Molecular ecology

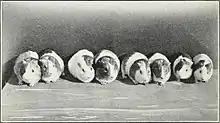

The molecular clock hypothesis states that DNA sequences roughly evolve at the same rate and because of this the dissimilarity between two sequences can be used to tell how long ago they diverged from one another. The first step in using a molecular clock is it must be calibrated based on the approximate time the two lineages studied diverged. The sources usually used to calibrate the molecular clocks are fossils or known geological events in the past. After calibrating the clock the next step is to calculate divergence time by dividing the estimated time since the sequences diverged by the amount of sequence divergence. The resulting number is the estimated rate at which molecular evolution is occurring. The most widely cited molecular clock is a ‘universal’ mtDNA clock of approximately two percent sequence divergence every million years. Although referred to as a universal clock, this idea of the "universal" clock is not possible considering rates of evolution differ within DNA regions. Another drawback to using molecular clocks is that they ideally need to be calibrated from an independent source of data other than the molecular data. This poses a problem for taxa that don't fossilize/preserve easily, making it almost impossible to calibrate their molecular clock. Despite these inconveniences, the molecular clock hypothesis is still used today. The molecular clock has been successful in dating events happening up to 65 million years ago.